LGBTQ people in Chile

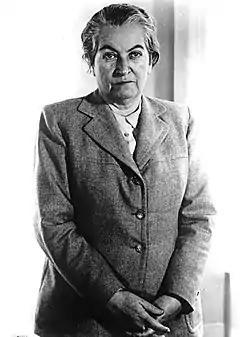
Gabriela Mistral was the pseudonym used by Lucila Godoy Alcayaga, a Chilean poet, educator and feminist who became the first Latin American to win the Nobel Prize in Literature in 1945.

In June 1999, The first March for Sexual Diversity was held in Santiago. Since 2001, Gay pride events have been held each year, concentrated mainly in the capital city. Chile held on July 2, 2006, its first Gay pride parade in Paseo Bulnes, in front of La Moneda Palace. In its first version the event gathered over 12,000 people. In the following years, and with the slogan Open Mind Fest, the event has continued to grow in attendance, although in November.